Paolo Ferrari (actor)

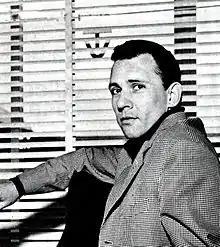
Ferrari in 1961

Paolo Ferrari (26 February 1929 – 6 May 2018) was an Italian actor, voice actor and television presenter.